Shimo, Toyama

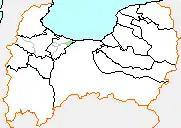
Shimo Village

As of 2003, the village had an estimated population of 2,065 and a density of 356.03 persons per km. The total area was 5.80 km.